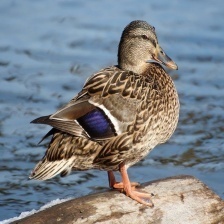
Species: MALLARD DUCK
Scientific name: ANAS PLATYRHYNCHOS
ImageNet parent category: drake